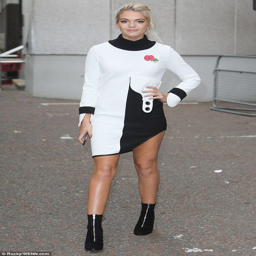
here she comes : while tuesday morning 's visit to studios was all about her latest single , person ensured her highly original sense of style commanded equal attention as she made her way inside for an appearance on person